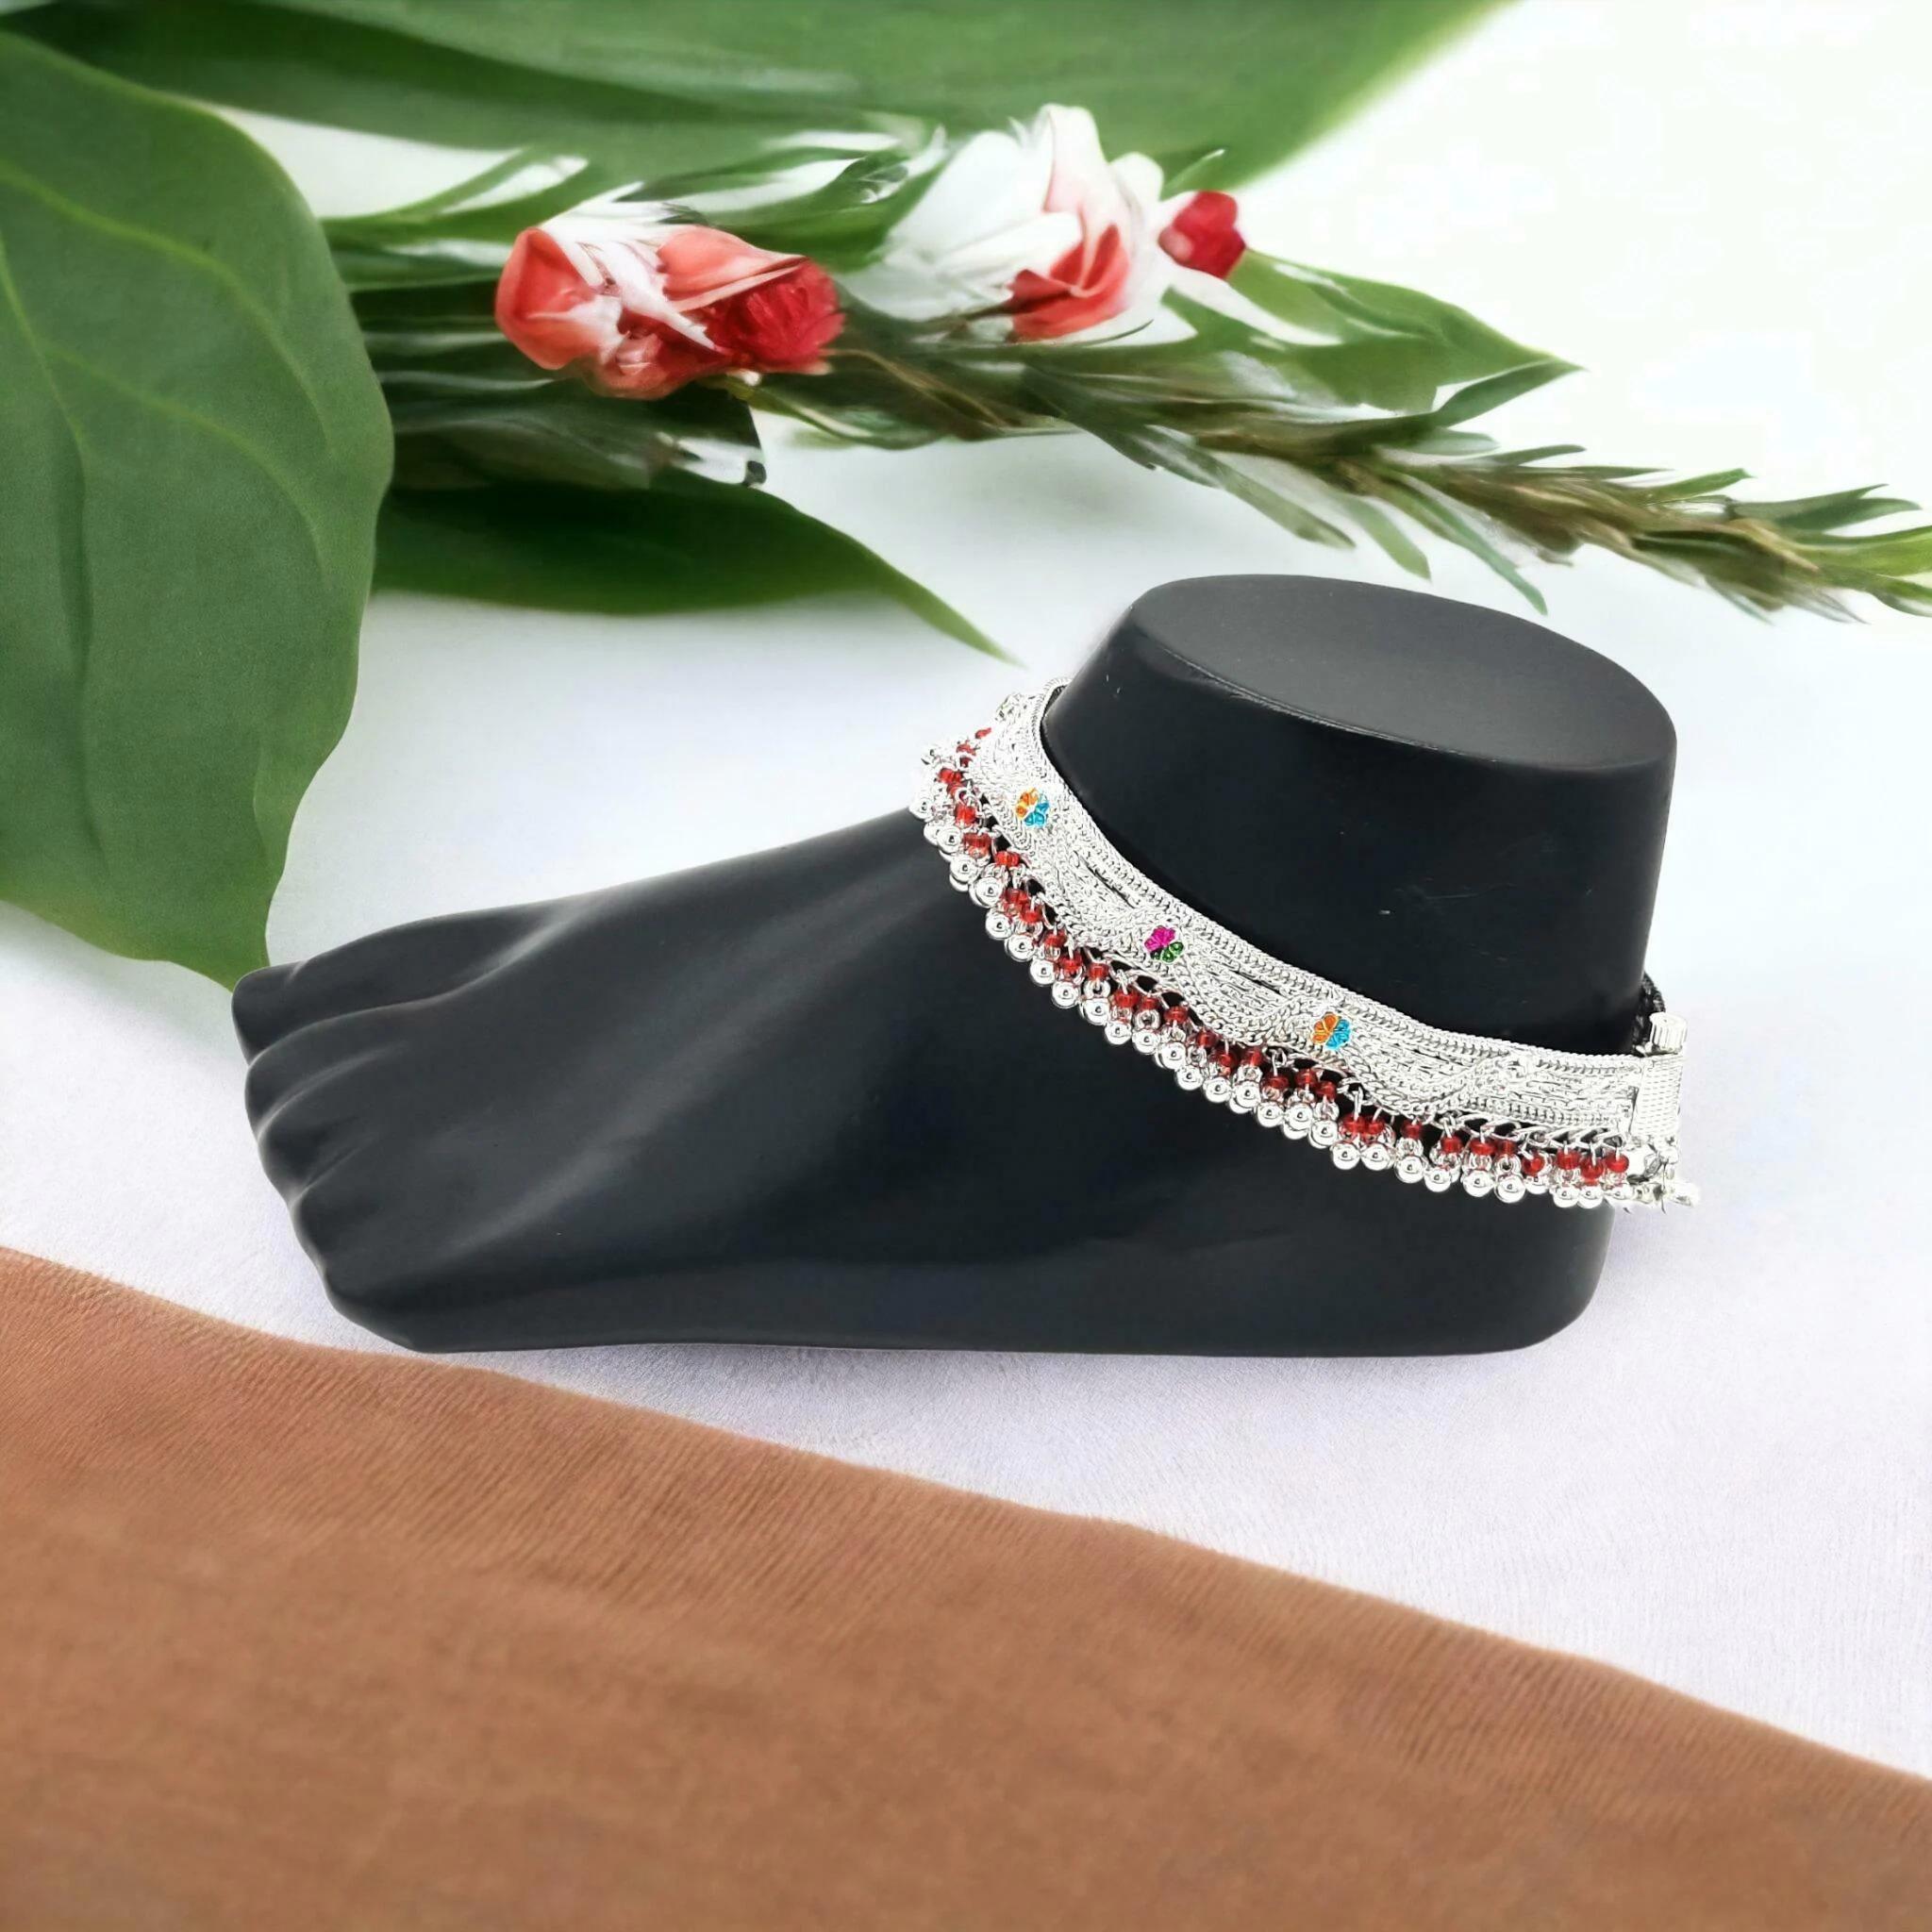
BR Ornaments Sizzling Fancy Women Anklets & Toe Rings Alloy Anklet (Pack of 2)
Type: Anklet
Brand: BR Ornaments
Price: Rs. 489
 This silver anklet looks good with all indian outfitsor traditional outfits suitable girls and women of all ages. grab this pair of anklets, you will feel stylish ankle and shining silver anklet will make beautiful, you must buy the sns traders anklets you will never go wrong with the latest design, fancy anklets in silver jewellery.